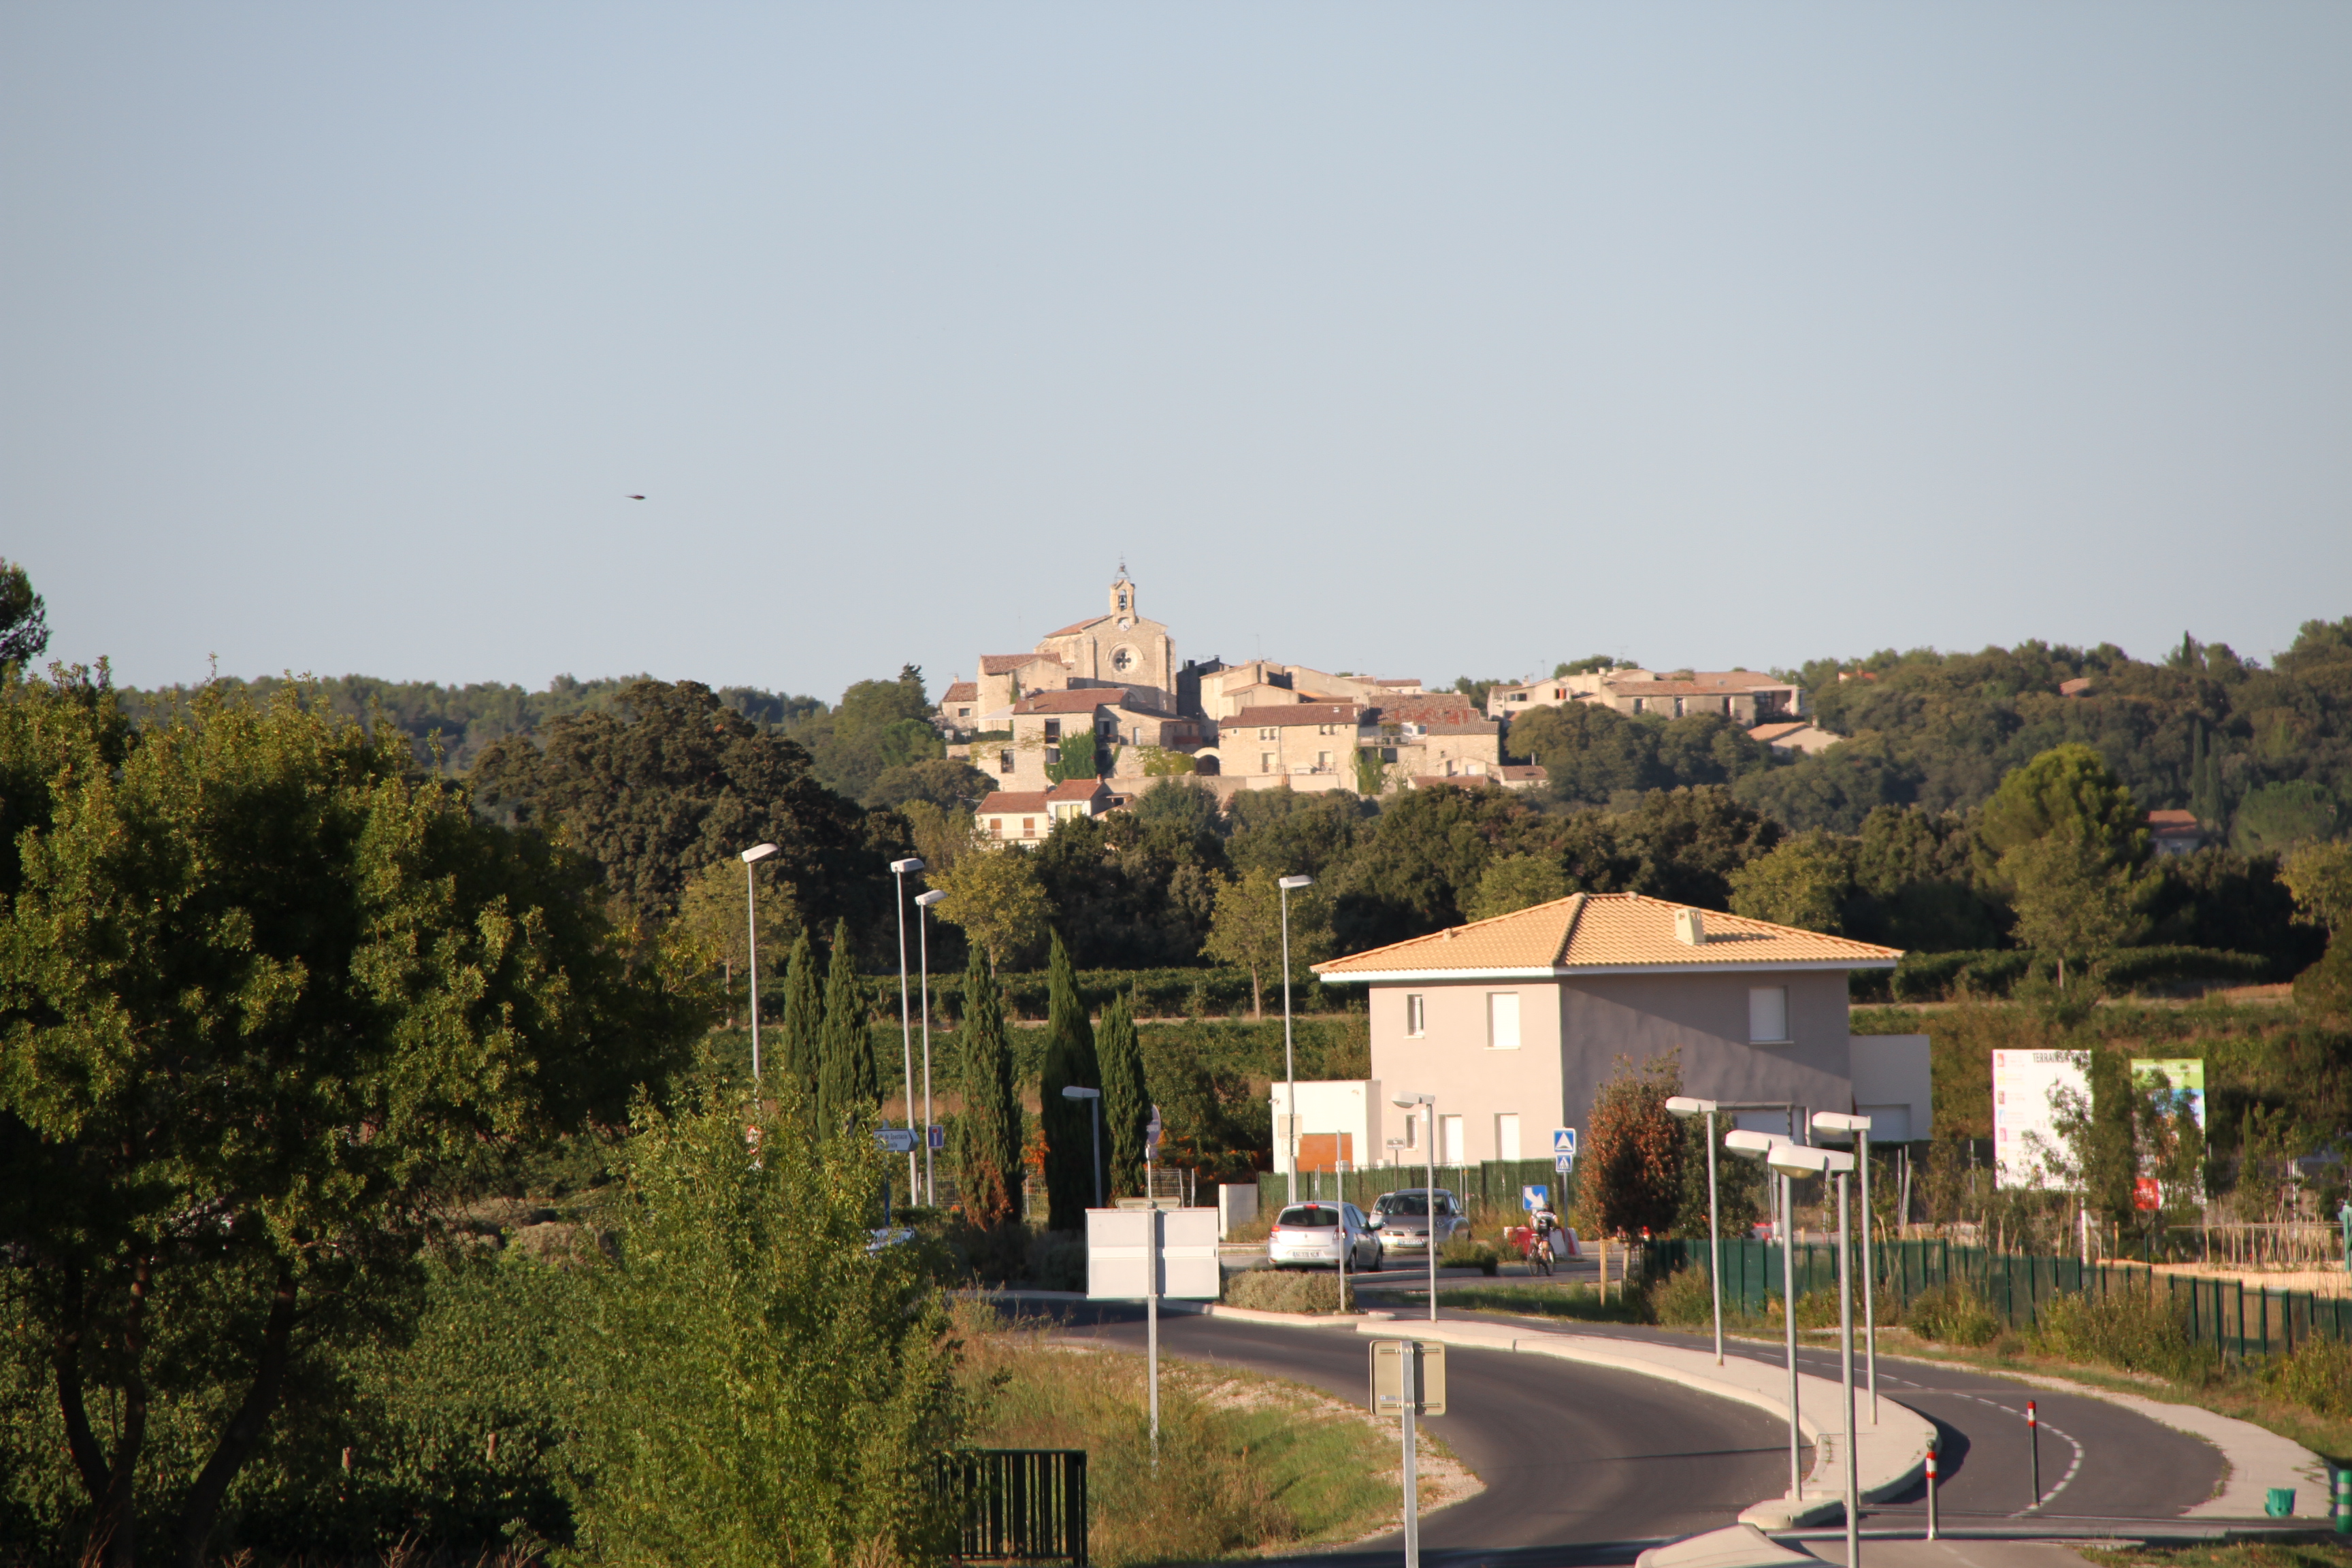
town, city, cityscape, downtown, suburb, waterway, estate, jacou, parcdebocaud, ladraye, 15092012, glise, colline, teyran, neighbourhood, residential area, human settlement